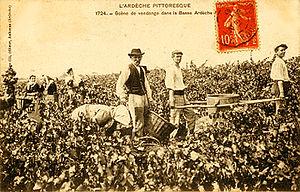
1908 vendanges dans le Vivarais
Un côtes-du-vivarais est un vin français tranquille du sud-est du Massif Central, à cheval sur les départements de l'Ardèche et du Gard, et qui bénéficie d'une appellation d'origine contrôlée depuis 1999.